Maria Dyatchkova

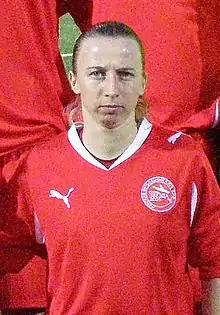

Maria Dyatchkova is a Russian former football defender, who played for Zvezda Perm in the Russian Championship. She has won five championships with CSK VVS Samara, Rossiyanka and Zvezda.